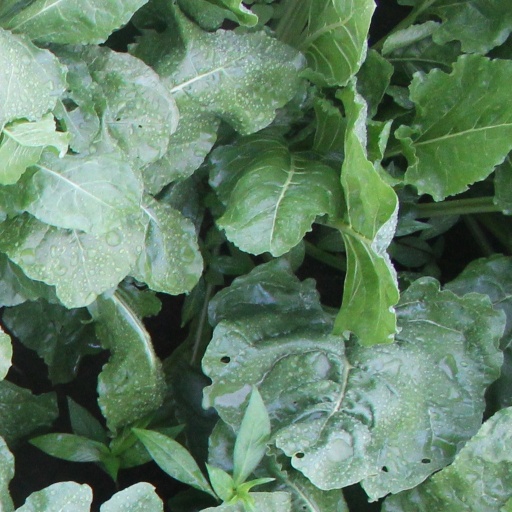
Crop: sugar beet